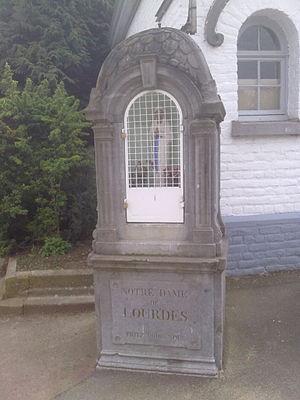
Borne-Chapelle à ND de Lourdes à l'entrée du cimetière, rue des Hayeffes. Sur la face avant
Mont-Saint-Guibert est une commune francophone de Belgique située en Région wallonne dans la province du Brabant wallon.